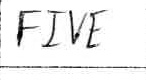
Label: five